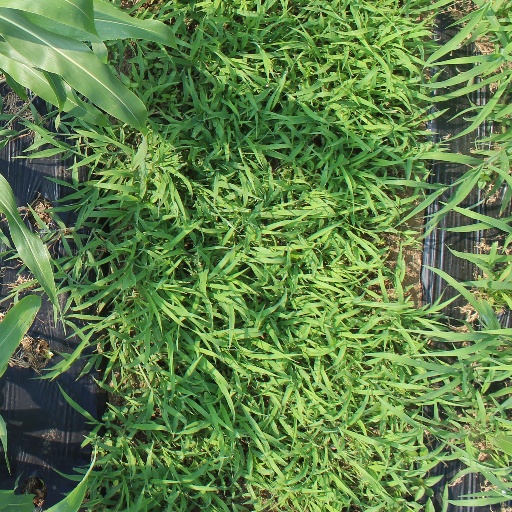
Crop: sorghum